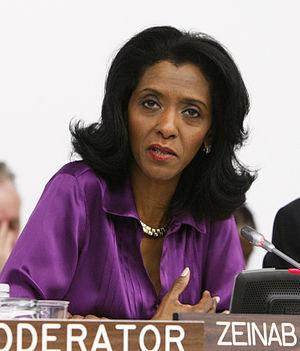
La School of Oriental and African Studies, souvent appelée simplement par son acronyme SOAS, est une école constituante de l'université de Londres spécialisée dans les arts, humanités, langues, cultures, droit et sciences sociales en relation avec l'Asie, l'Afrique et le Proche-Orient. La SOAS propose environ trois cents variations de Bachelor et plus de soixante-dix cours de master. Les doctorats sont aussi proposés dans toutes les facultés de l'établissement. Située au cœur de Londres, la SOAS est souvent présentée comme « le meilleur centre de recherche au monde concernant les matières en relation avec l'Asie, l'Afrique et le Moyen-Orient ».